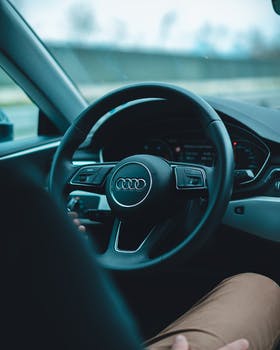
Label: No Watermark